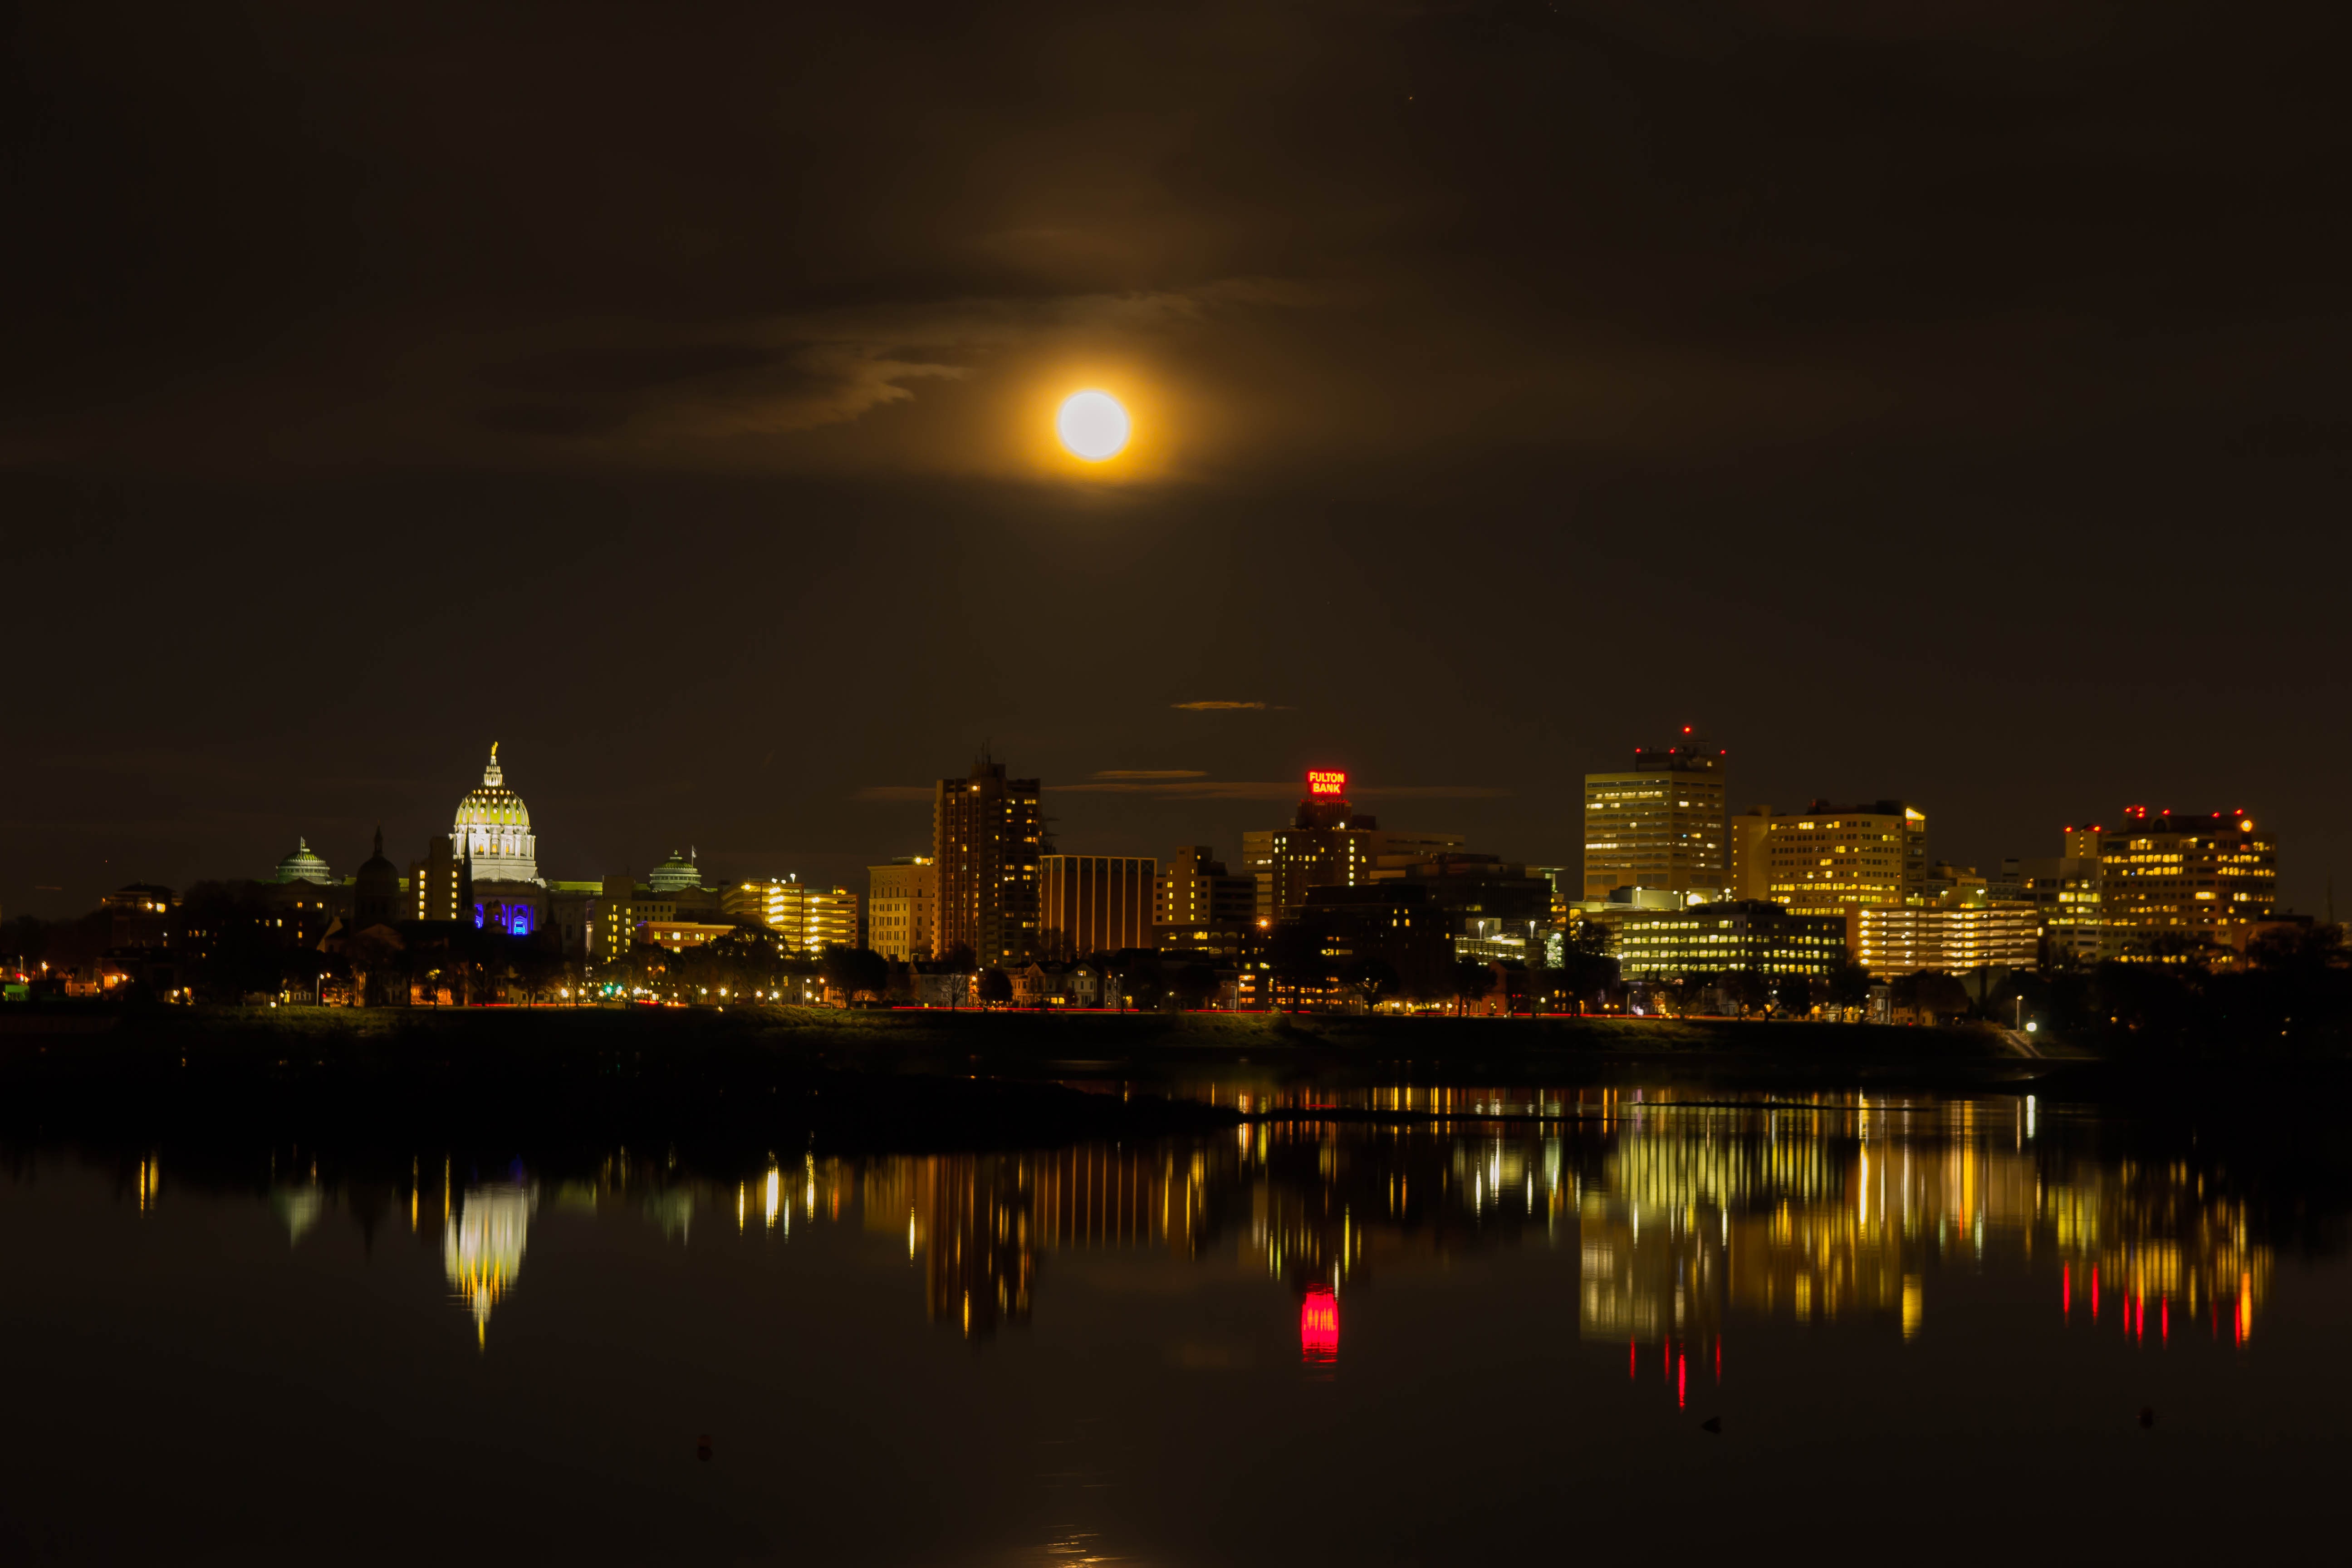
horizon, sunrise, sunset, skyline, night, morning, dawn, city, cityscape, dusk, evening, reflection, moon, super, human settlement, harrisburg